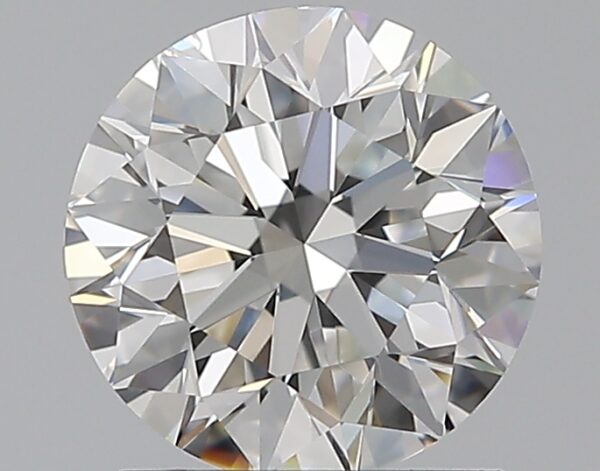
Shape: round
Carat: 1.5
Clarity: VS2
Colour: F
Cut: EX
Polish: EX
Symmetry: EX
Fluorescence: F
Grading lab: GIA
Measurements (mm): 7.23 x 7.26 x 4.59